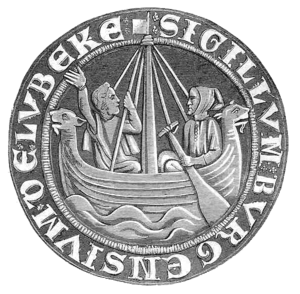
Lübeck / Historie
Lübecks bysegl fra 1280
Lübeck er en gammel hansestad i det nordlige Tyskland, beliggende cirka 15 kilometer syd for Østersøen. Den lægger navn til kommunen af samme navn, som udgør éen af Slesvig-Holstens fire købstadskommuner, som ikke er en del af en amtskommune. Kommunen er med sine 216.712 indbyggere den befolkningsmæssigt næststørste kommune i delstaten Slesvig-Holsten efter Kiel. Lübecks marcipan er kendt i hele verden. De nærmeste større byer er Hamborg ca. 65 kilometer mod sydvest, Kiel omkring 78 kilometer mod nordvest og Schwerin omkring 68 kilometer mod sydøst. Siden april 2012 har Lübeck været regnet som en del af Metropolregion Hamburg. Den grænser op til Mecklenburg-Vorpommern mod øst og var dermed grænseby til DDR før Tysklands genforening 3. oktober 1990.